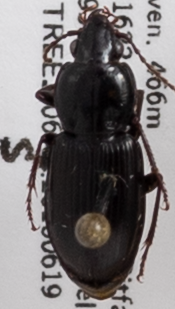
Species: Pterostichus mutus
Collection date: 2018-06-19
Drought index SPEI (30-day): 1.69
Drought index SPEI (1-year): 0.17
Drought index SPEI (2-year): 2.09